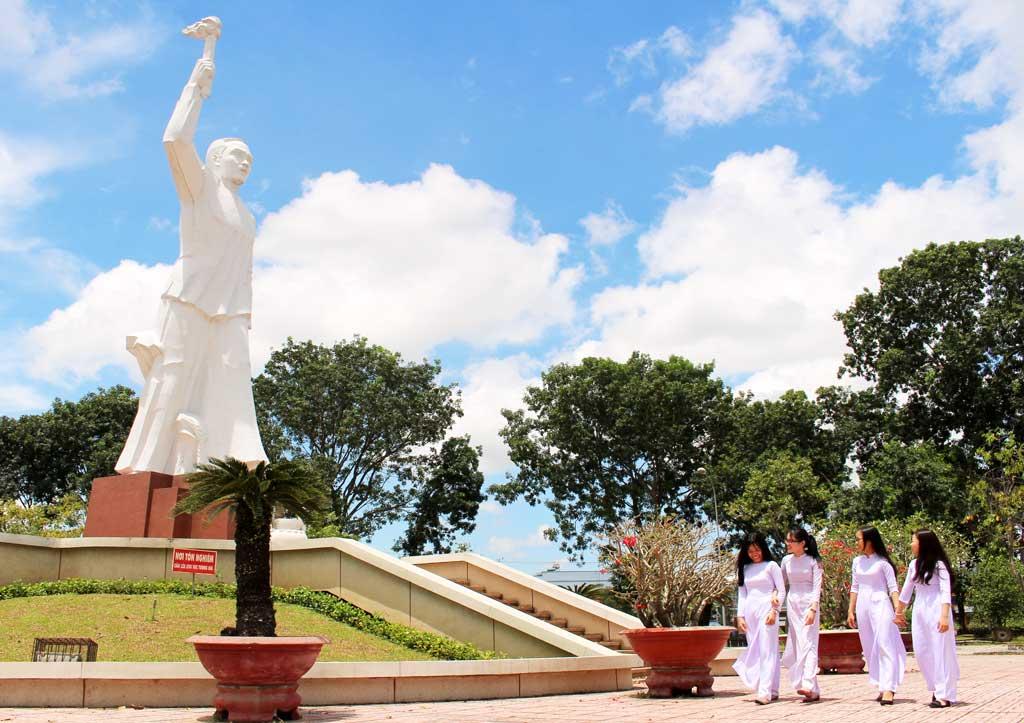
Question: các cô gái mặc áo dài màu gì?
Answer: các cô gái mặc áo dài màu trắng